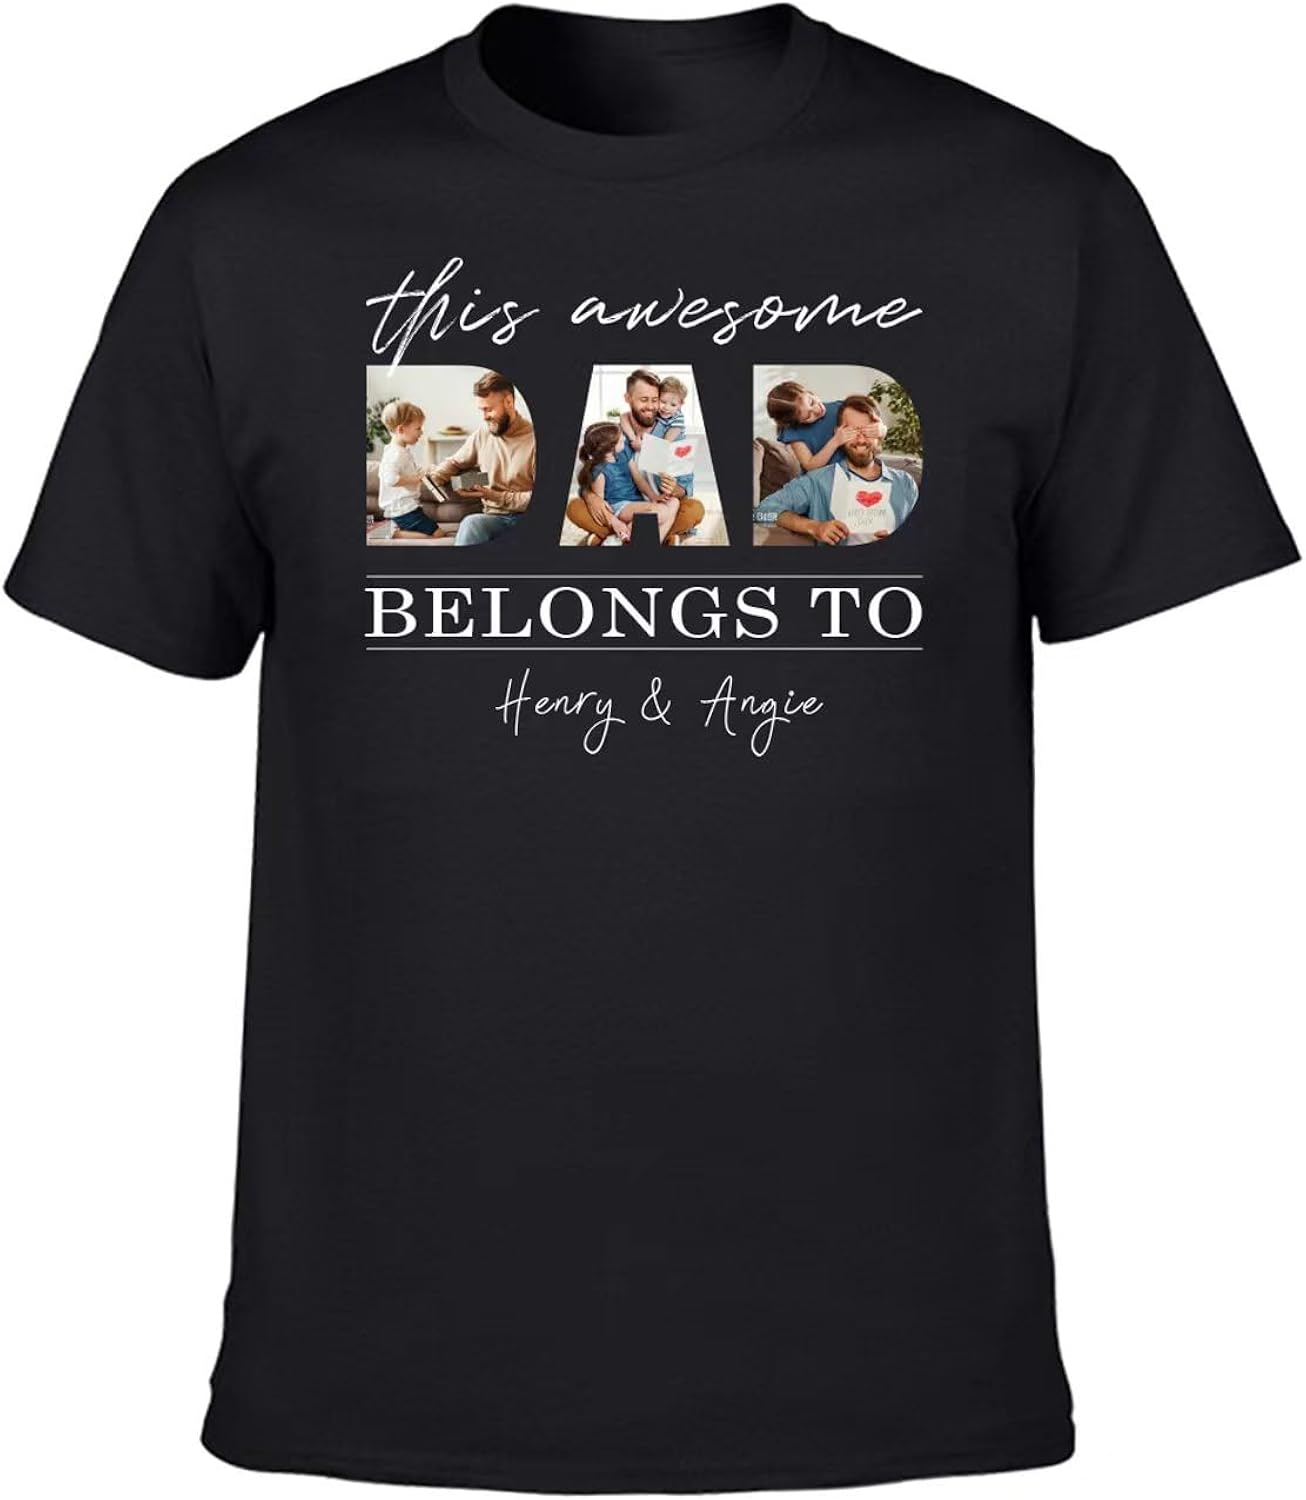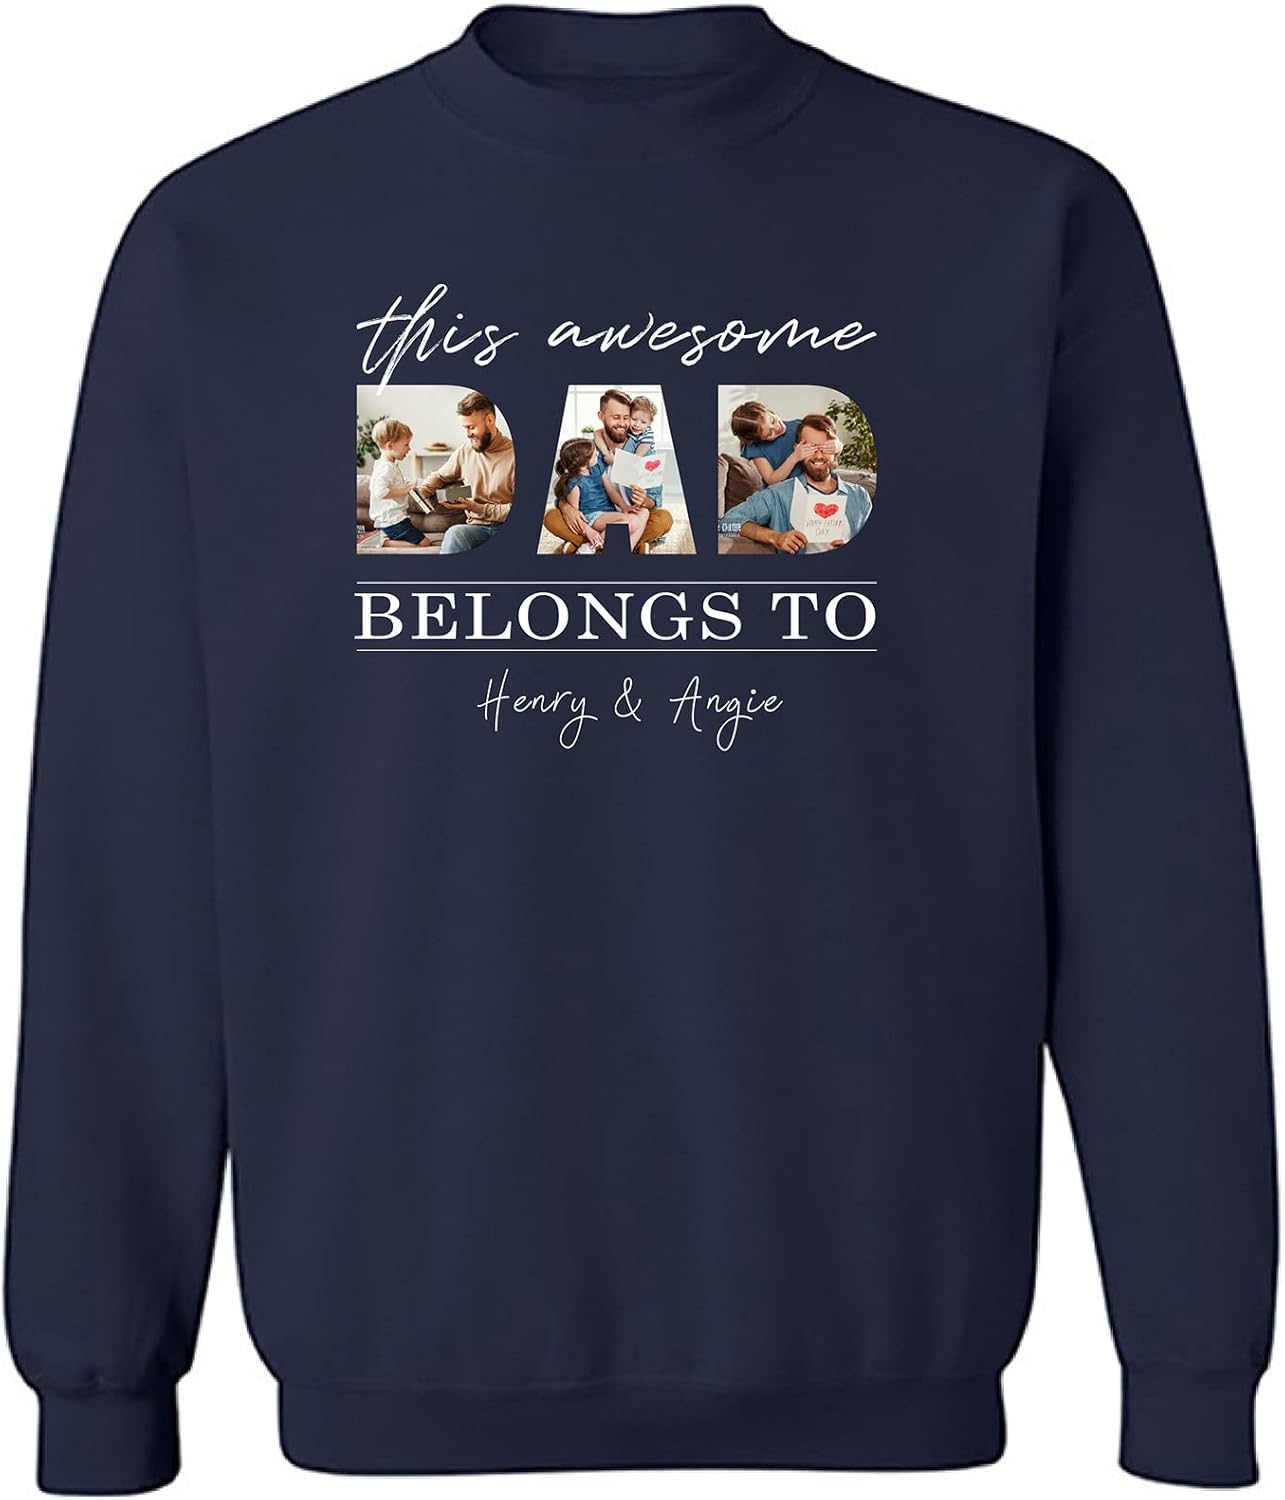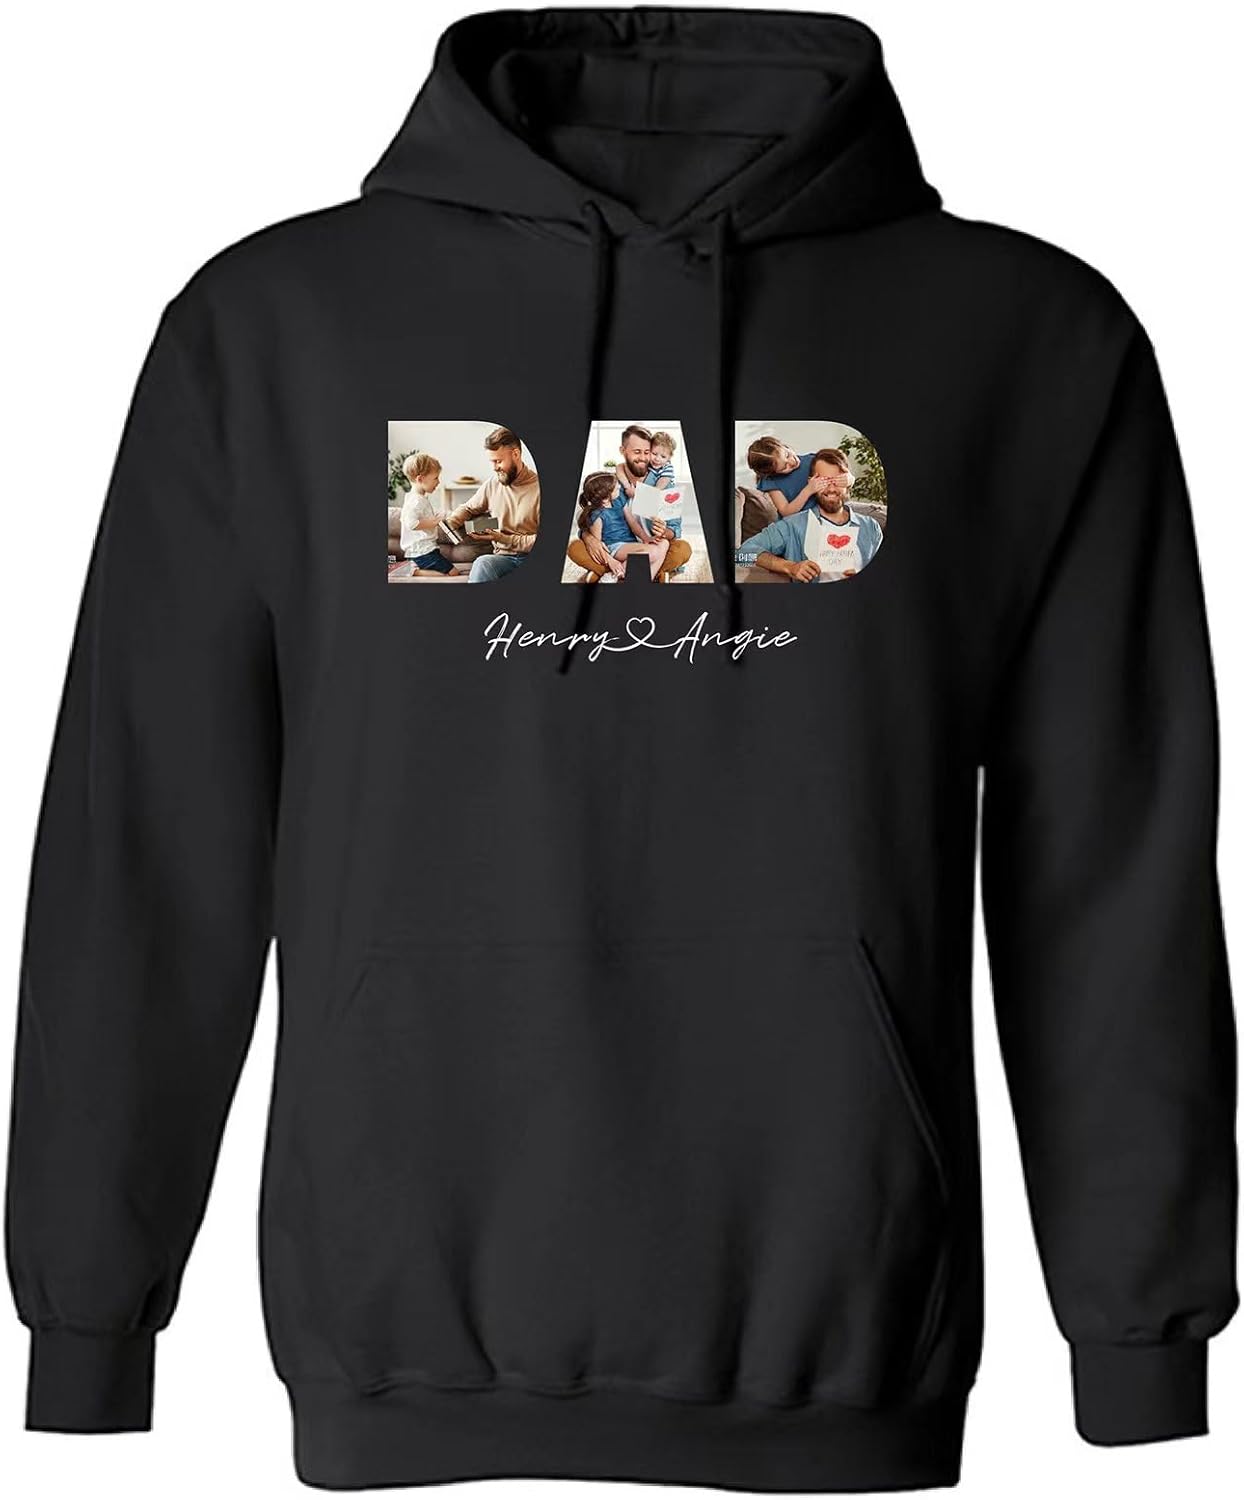
Customized Unique Fathers Day Birthday Gifts for Dad, Personalized Shirts with Photos to My Dad Gifts from Daughter Son Wife
Category: AMAZON FASHION
Product Type: T-shirt, sweatshirt, hoodie Sizes: XS, S, M, L, XL, 2XL, 3XL, 4XL, Color: black, white, light grey, dark night grey, sport blue, red, sapphire blue, light blue, sand color, marguerite Material: Heavyweight fabric 100% cotton Attention Please: - About size item measure by hand, it could be 1-3cm different, please check the size detail before you buy
Features: 100% Cotton | Pull On closure | Machine Wash | 100% Cotton | SPECIAL GIFT FOR YOUR LOVED ONES: We want to make everyone smile with our cute , stylish and trendy graphic T-shirts. | GREAT GIFT IDEAS: Is truly magical to your family member, friend, couple, lover,pet, team. Perfect for daily leisure, anniversary, Christmas family gathering, vacation, birthday, sports event and various festivals, making memories alive in unique ways. | EASY TO CUSTOMIZE: Just click the "Customize" button to select the Size, Color and Add Your Personalization then complete your order. Sizes: Ranging from XS to 4XL. | SATISFACTION GUARANTEE: on your special days, when you want to make your loved ones happy with a special gift, we are always with you with our soft, comfortable, first-class t-shirts and special designs for you. If you have any questions, concerns or comments about our products, do not hesitate to send us a message any time.